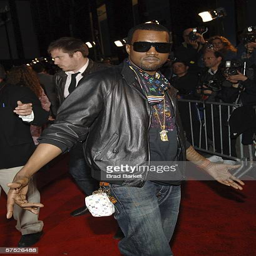
music video performer attends the premiere